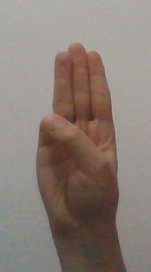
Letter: thaa